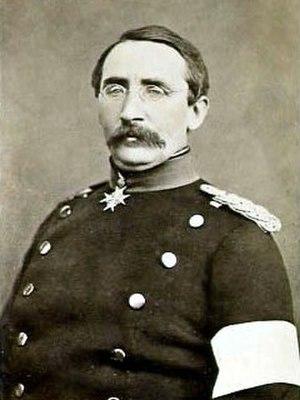
August Karl Friedrich Christian von Goeben est un général prussien.